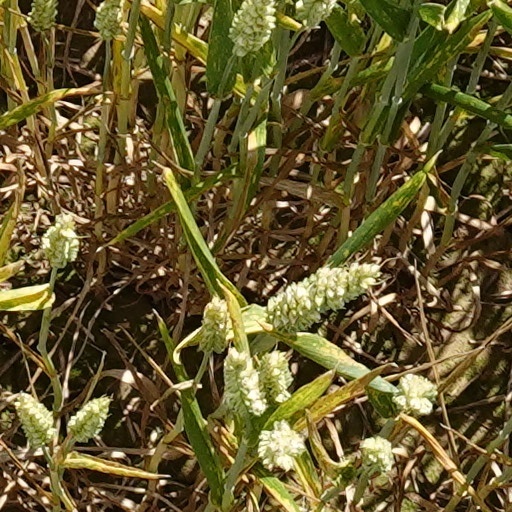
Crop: wheat